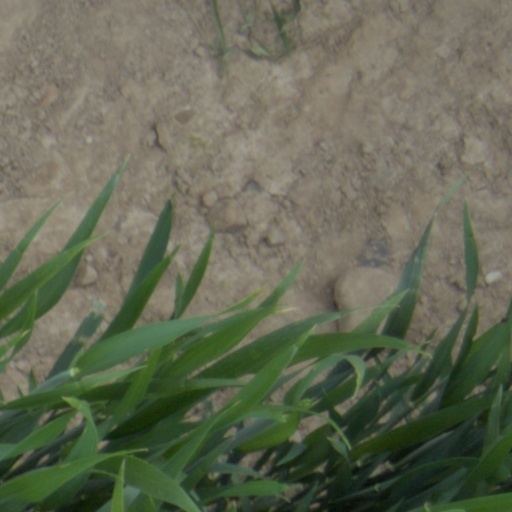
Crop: wheat